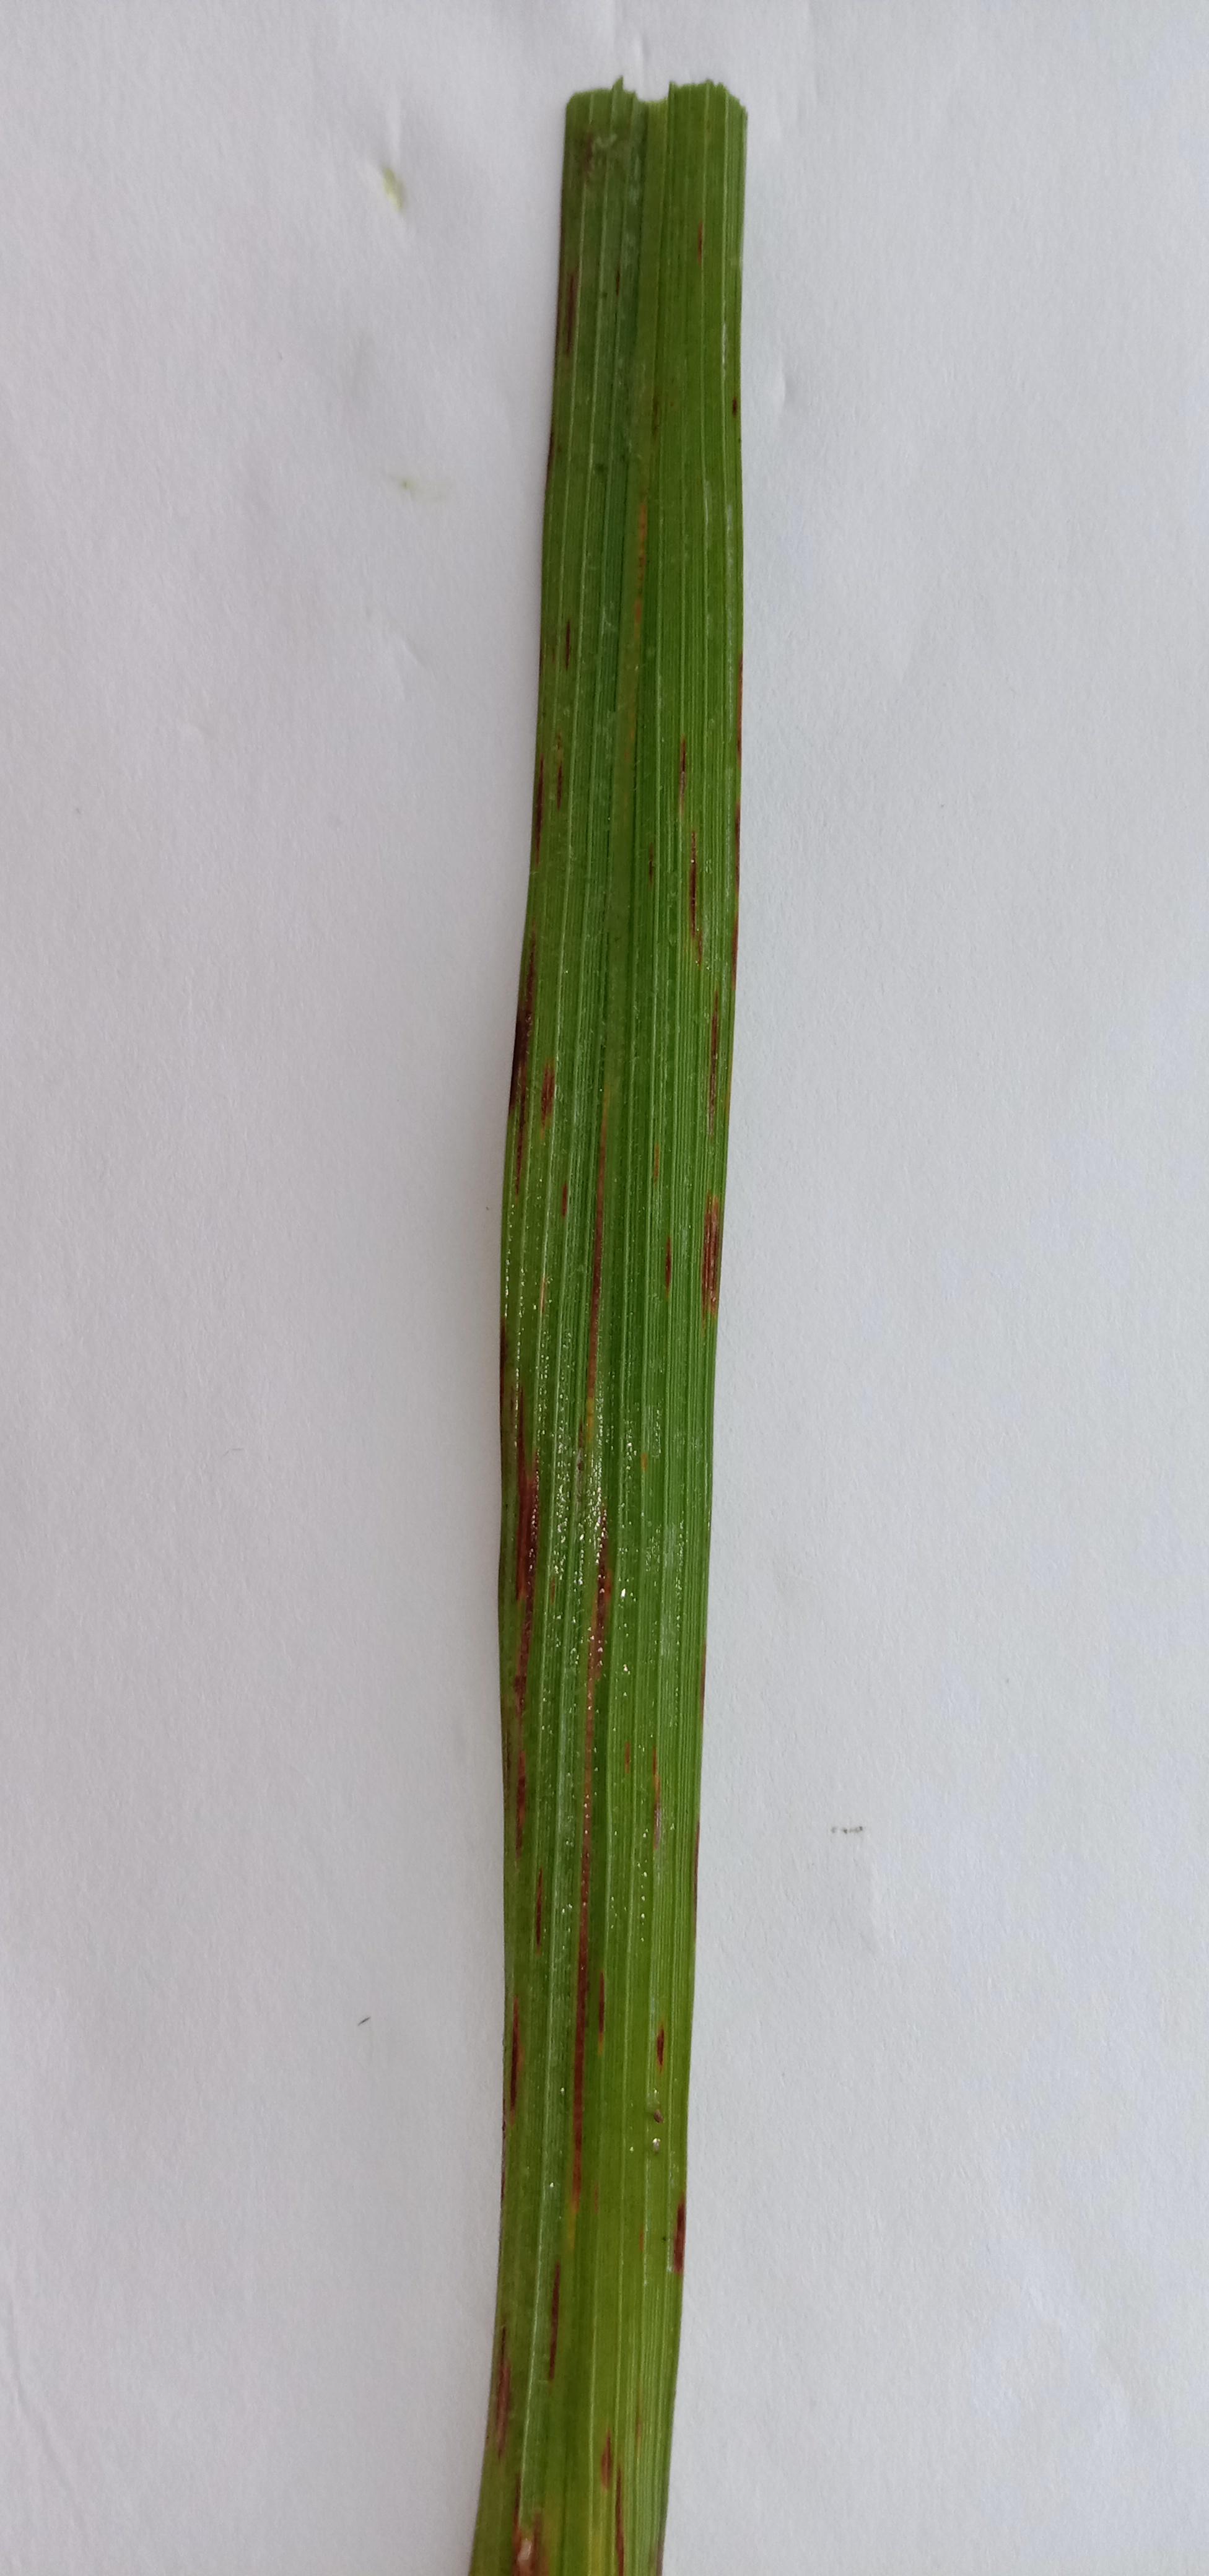
Label: Rice___Leaf_Blast